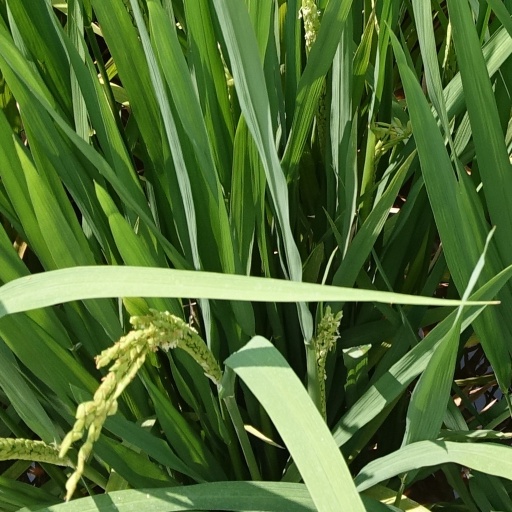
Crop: rice